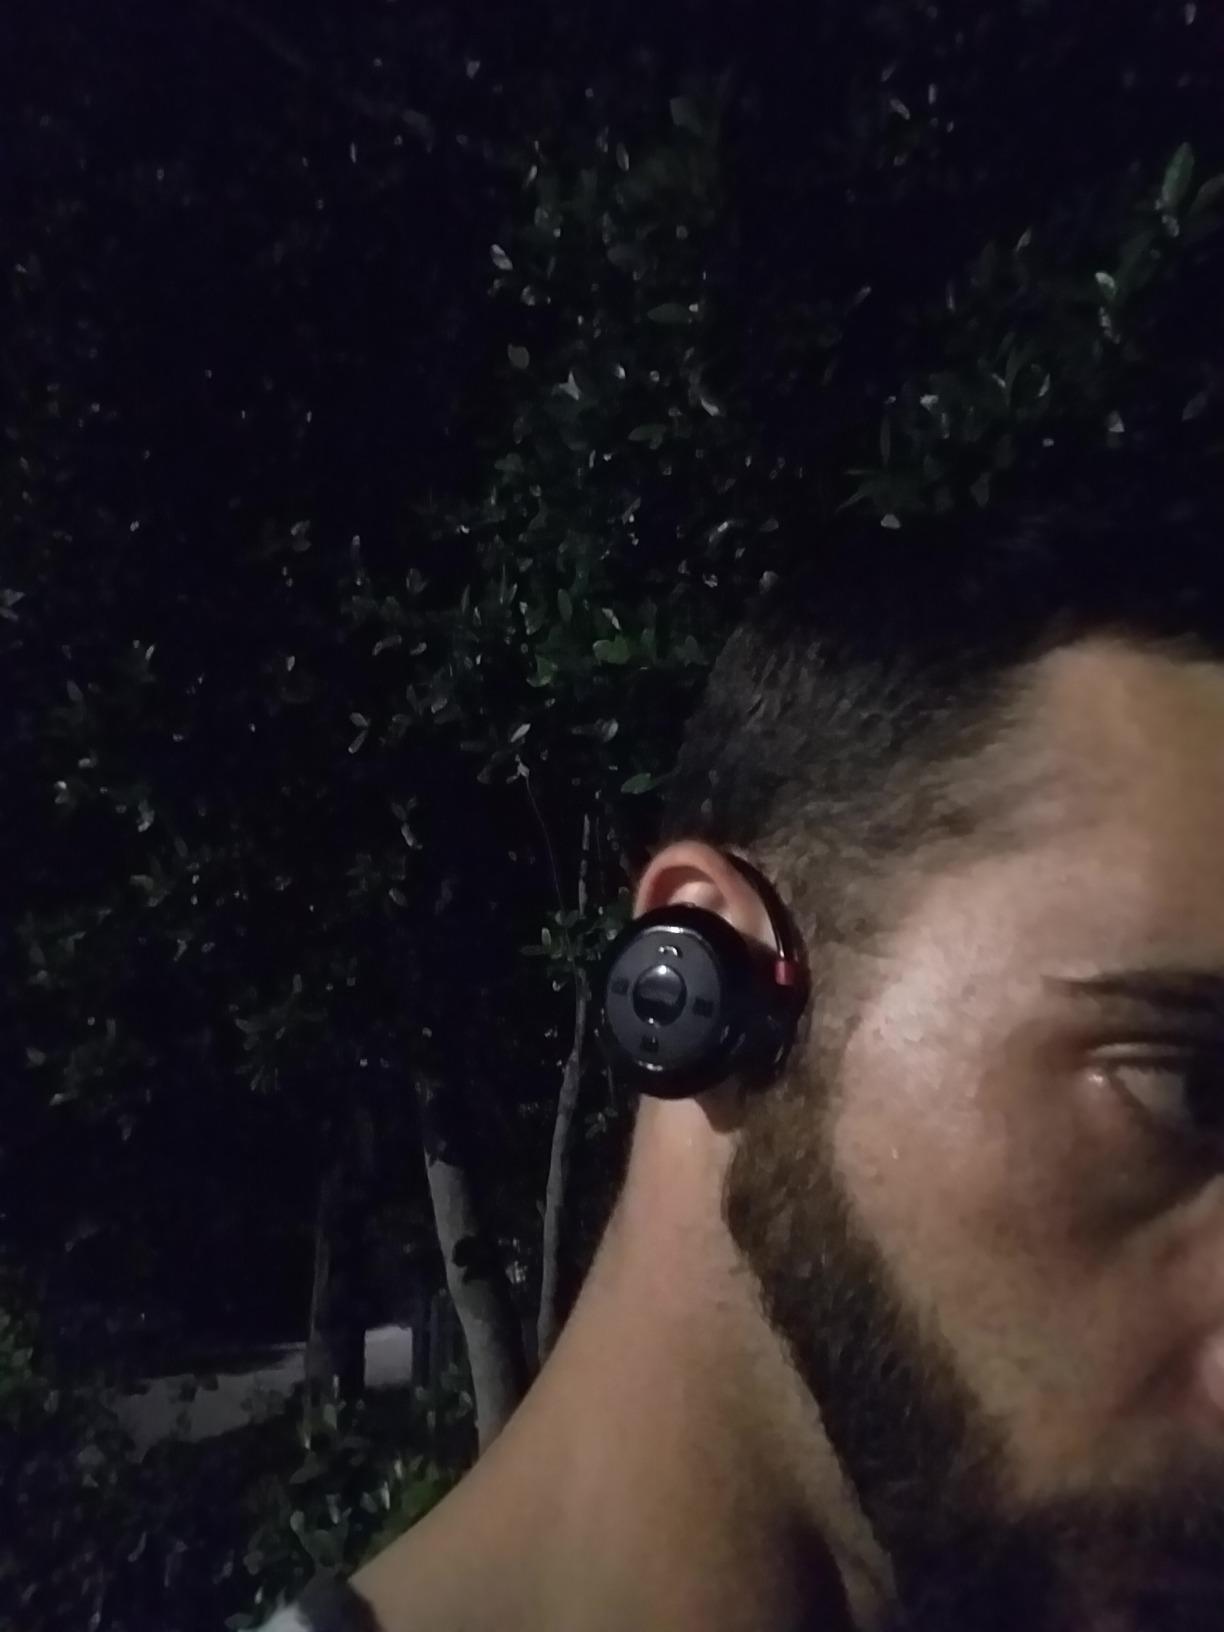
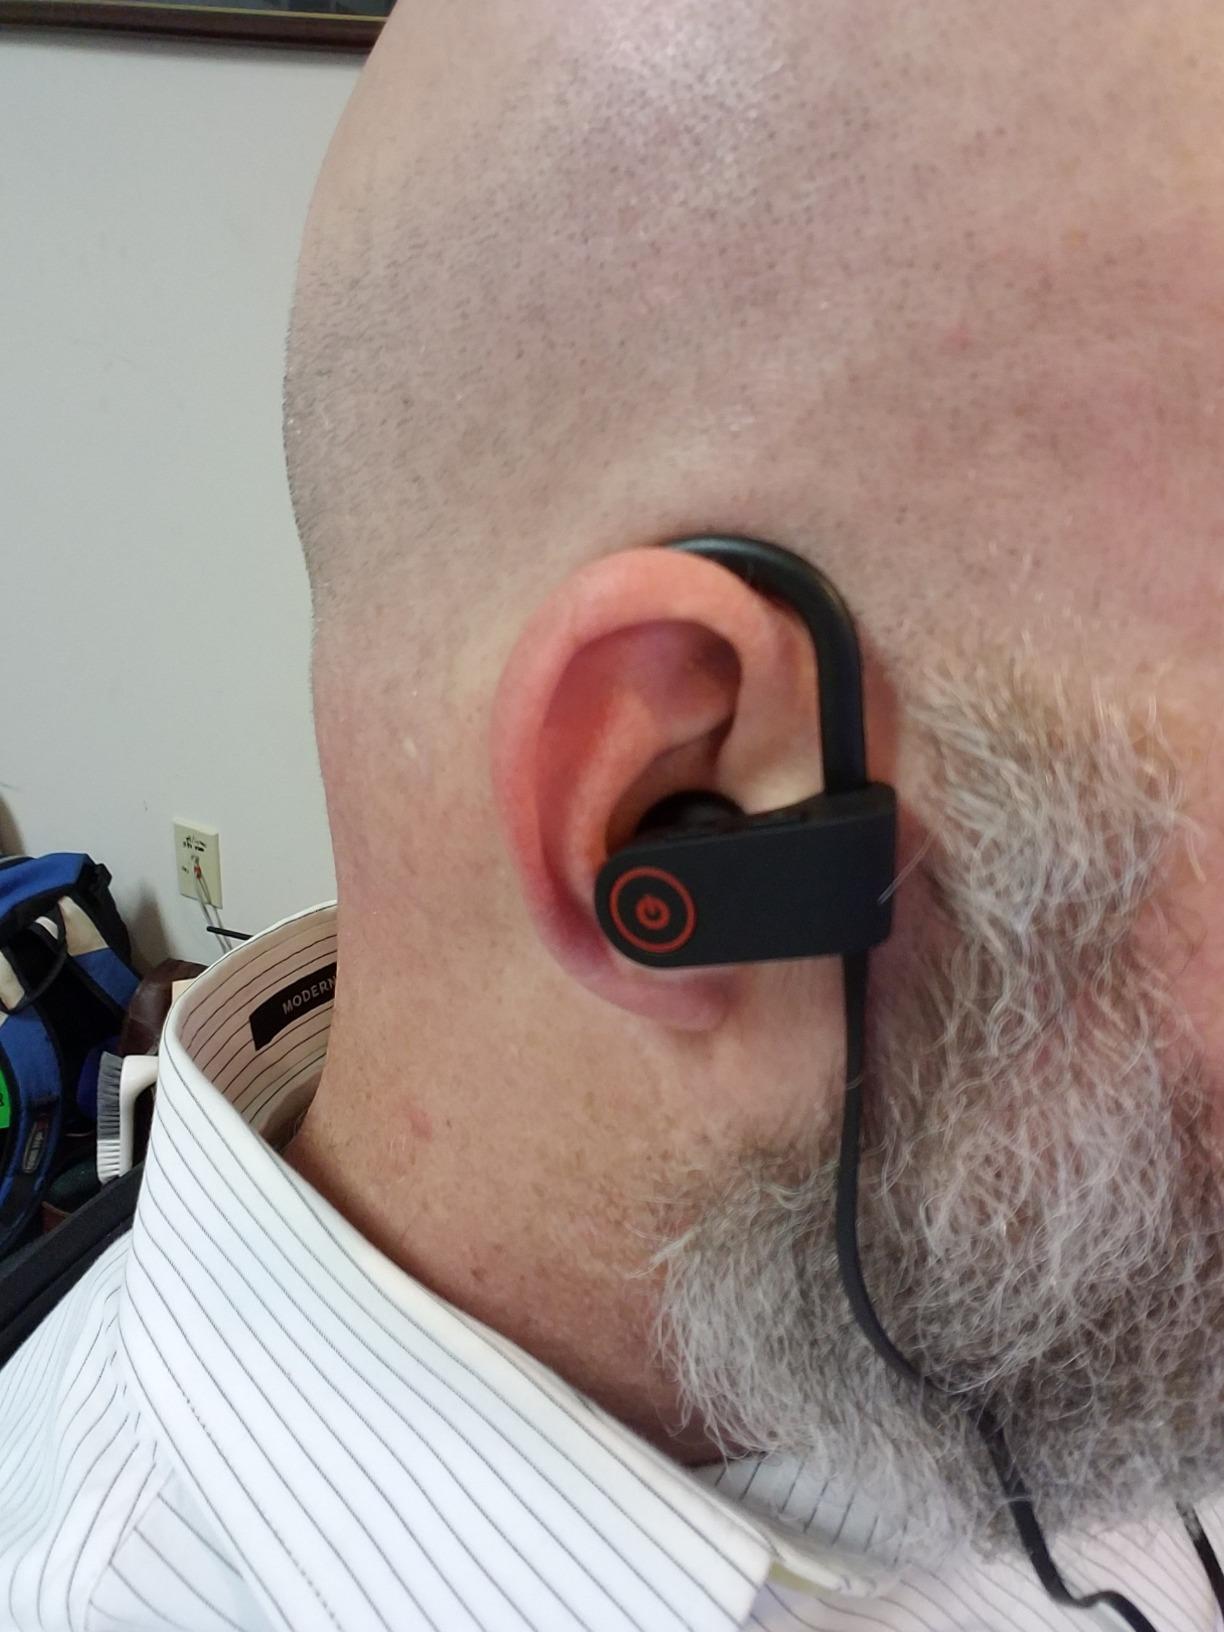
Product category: headphones
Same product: no